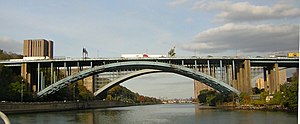
Alexander Hamilton-broen
Alexander Hamilton-broen over Harlem River set fra syd.
Alexander Hamilton-broen
Alexander Hamilton-broen er en bro over Harlem River i New York City. Broen er en buebro, der har otte spor og forbinder Manhattan med Bronx. Den er en del af U. S. Highway 1 og Interstate Highway 95.